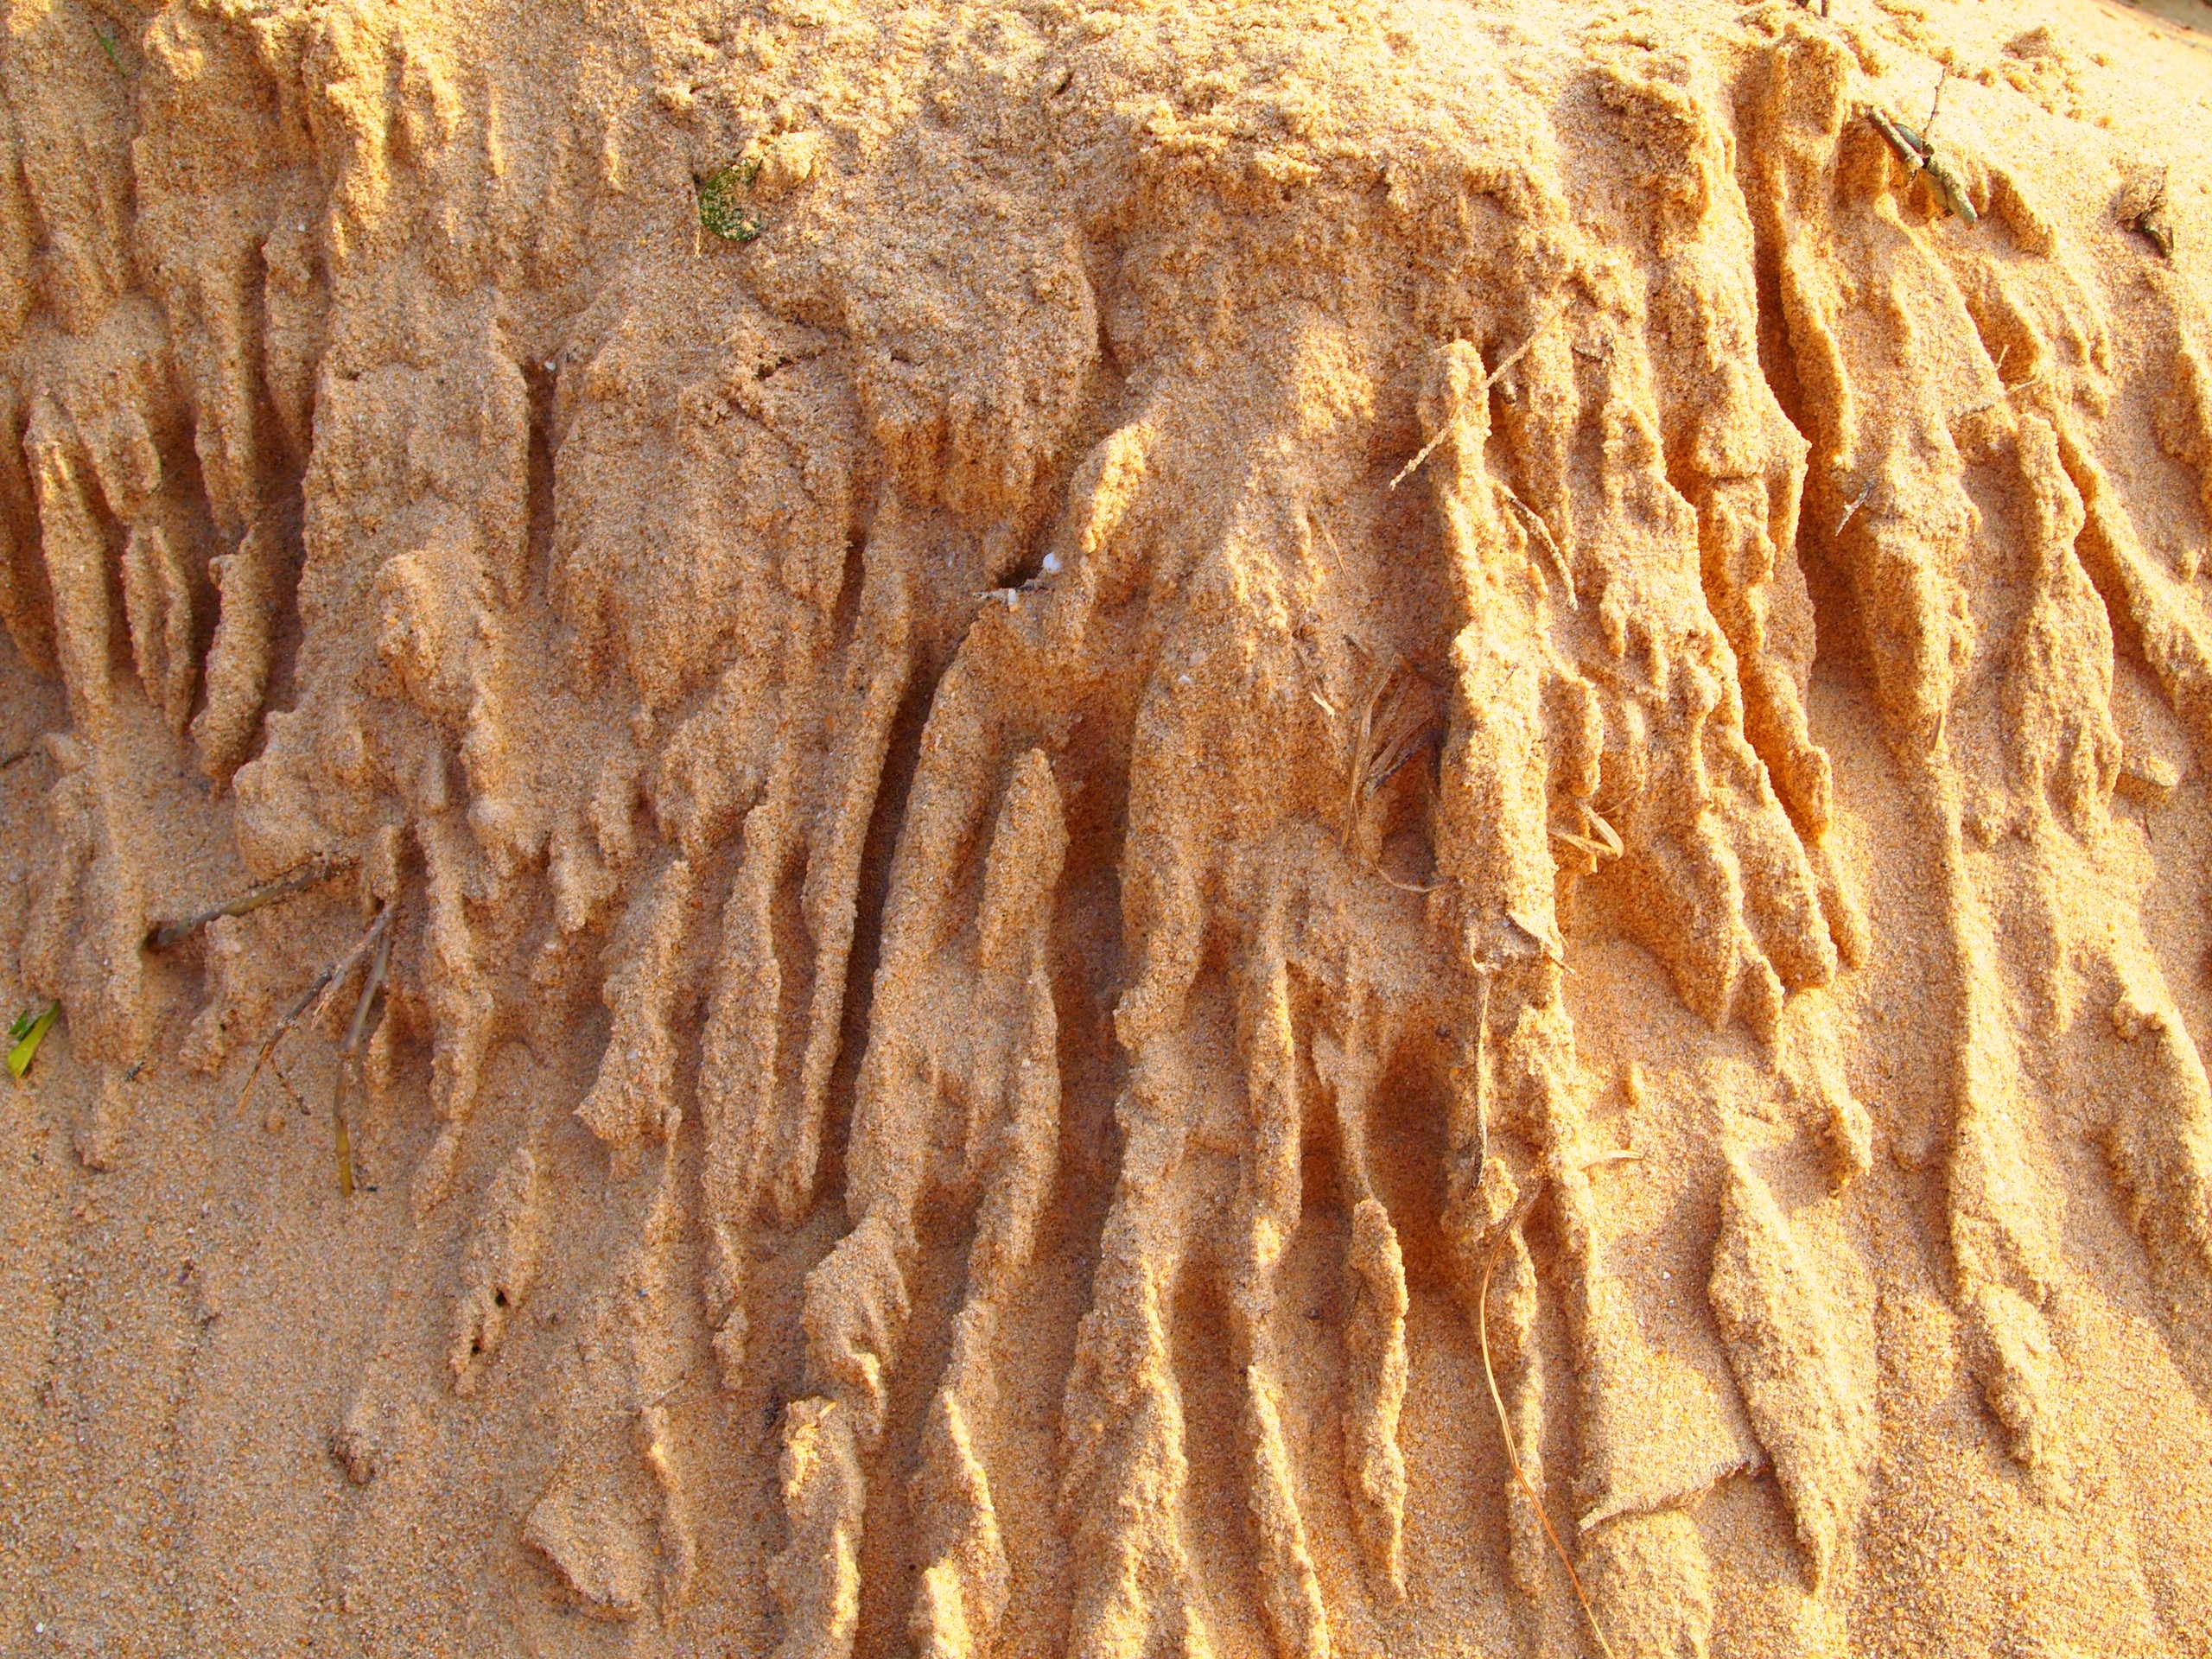
sea, sand, rock, wood, wind, formation, cave, soil, geology, badlands, wadi, landform, geographical feature